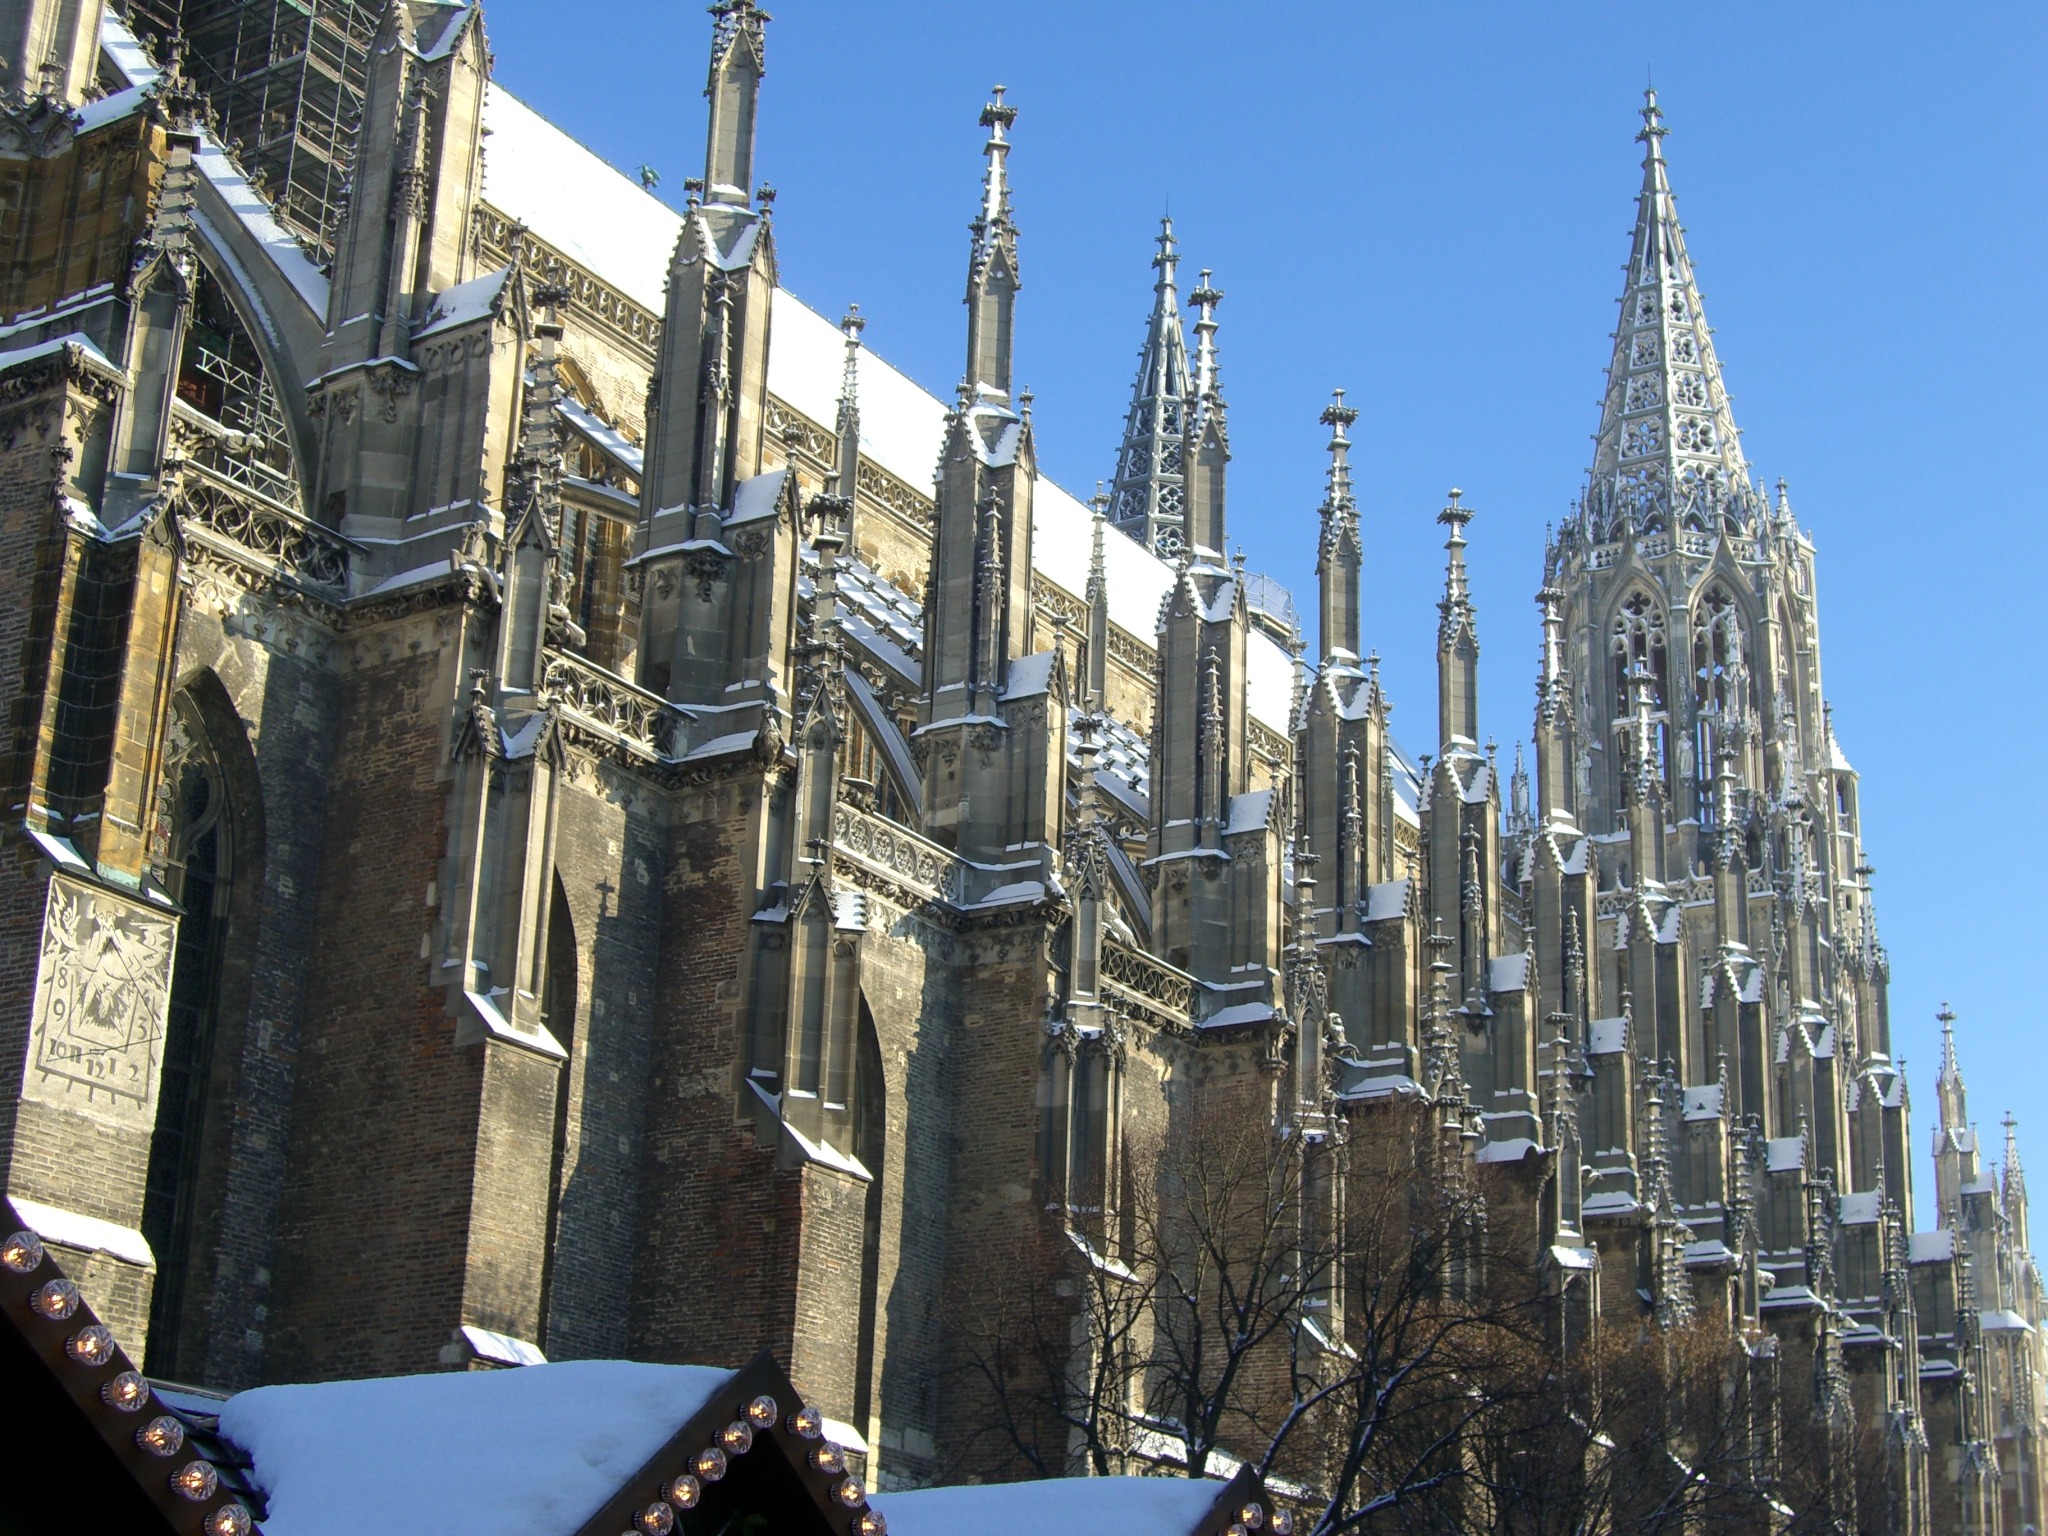
building, skyscraper, landmark, cathedral, gothic, place of worship, spire, gothic architecture, tours, ulm cathedral, south side, choir towers